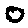
Label: 0